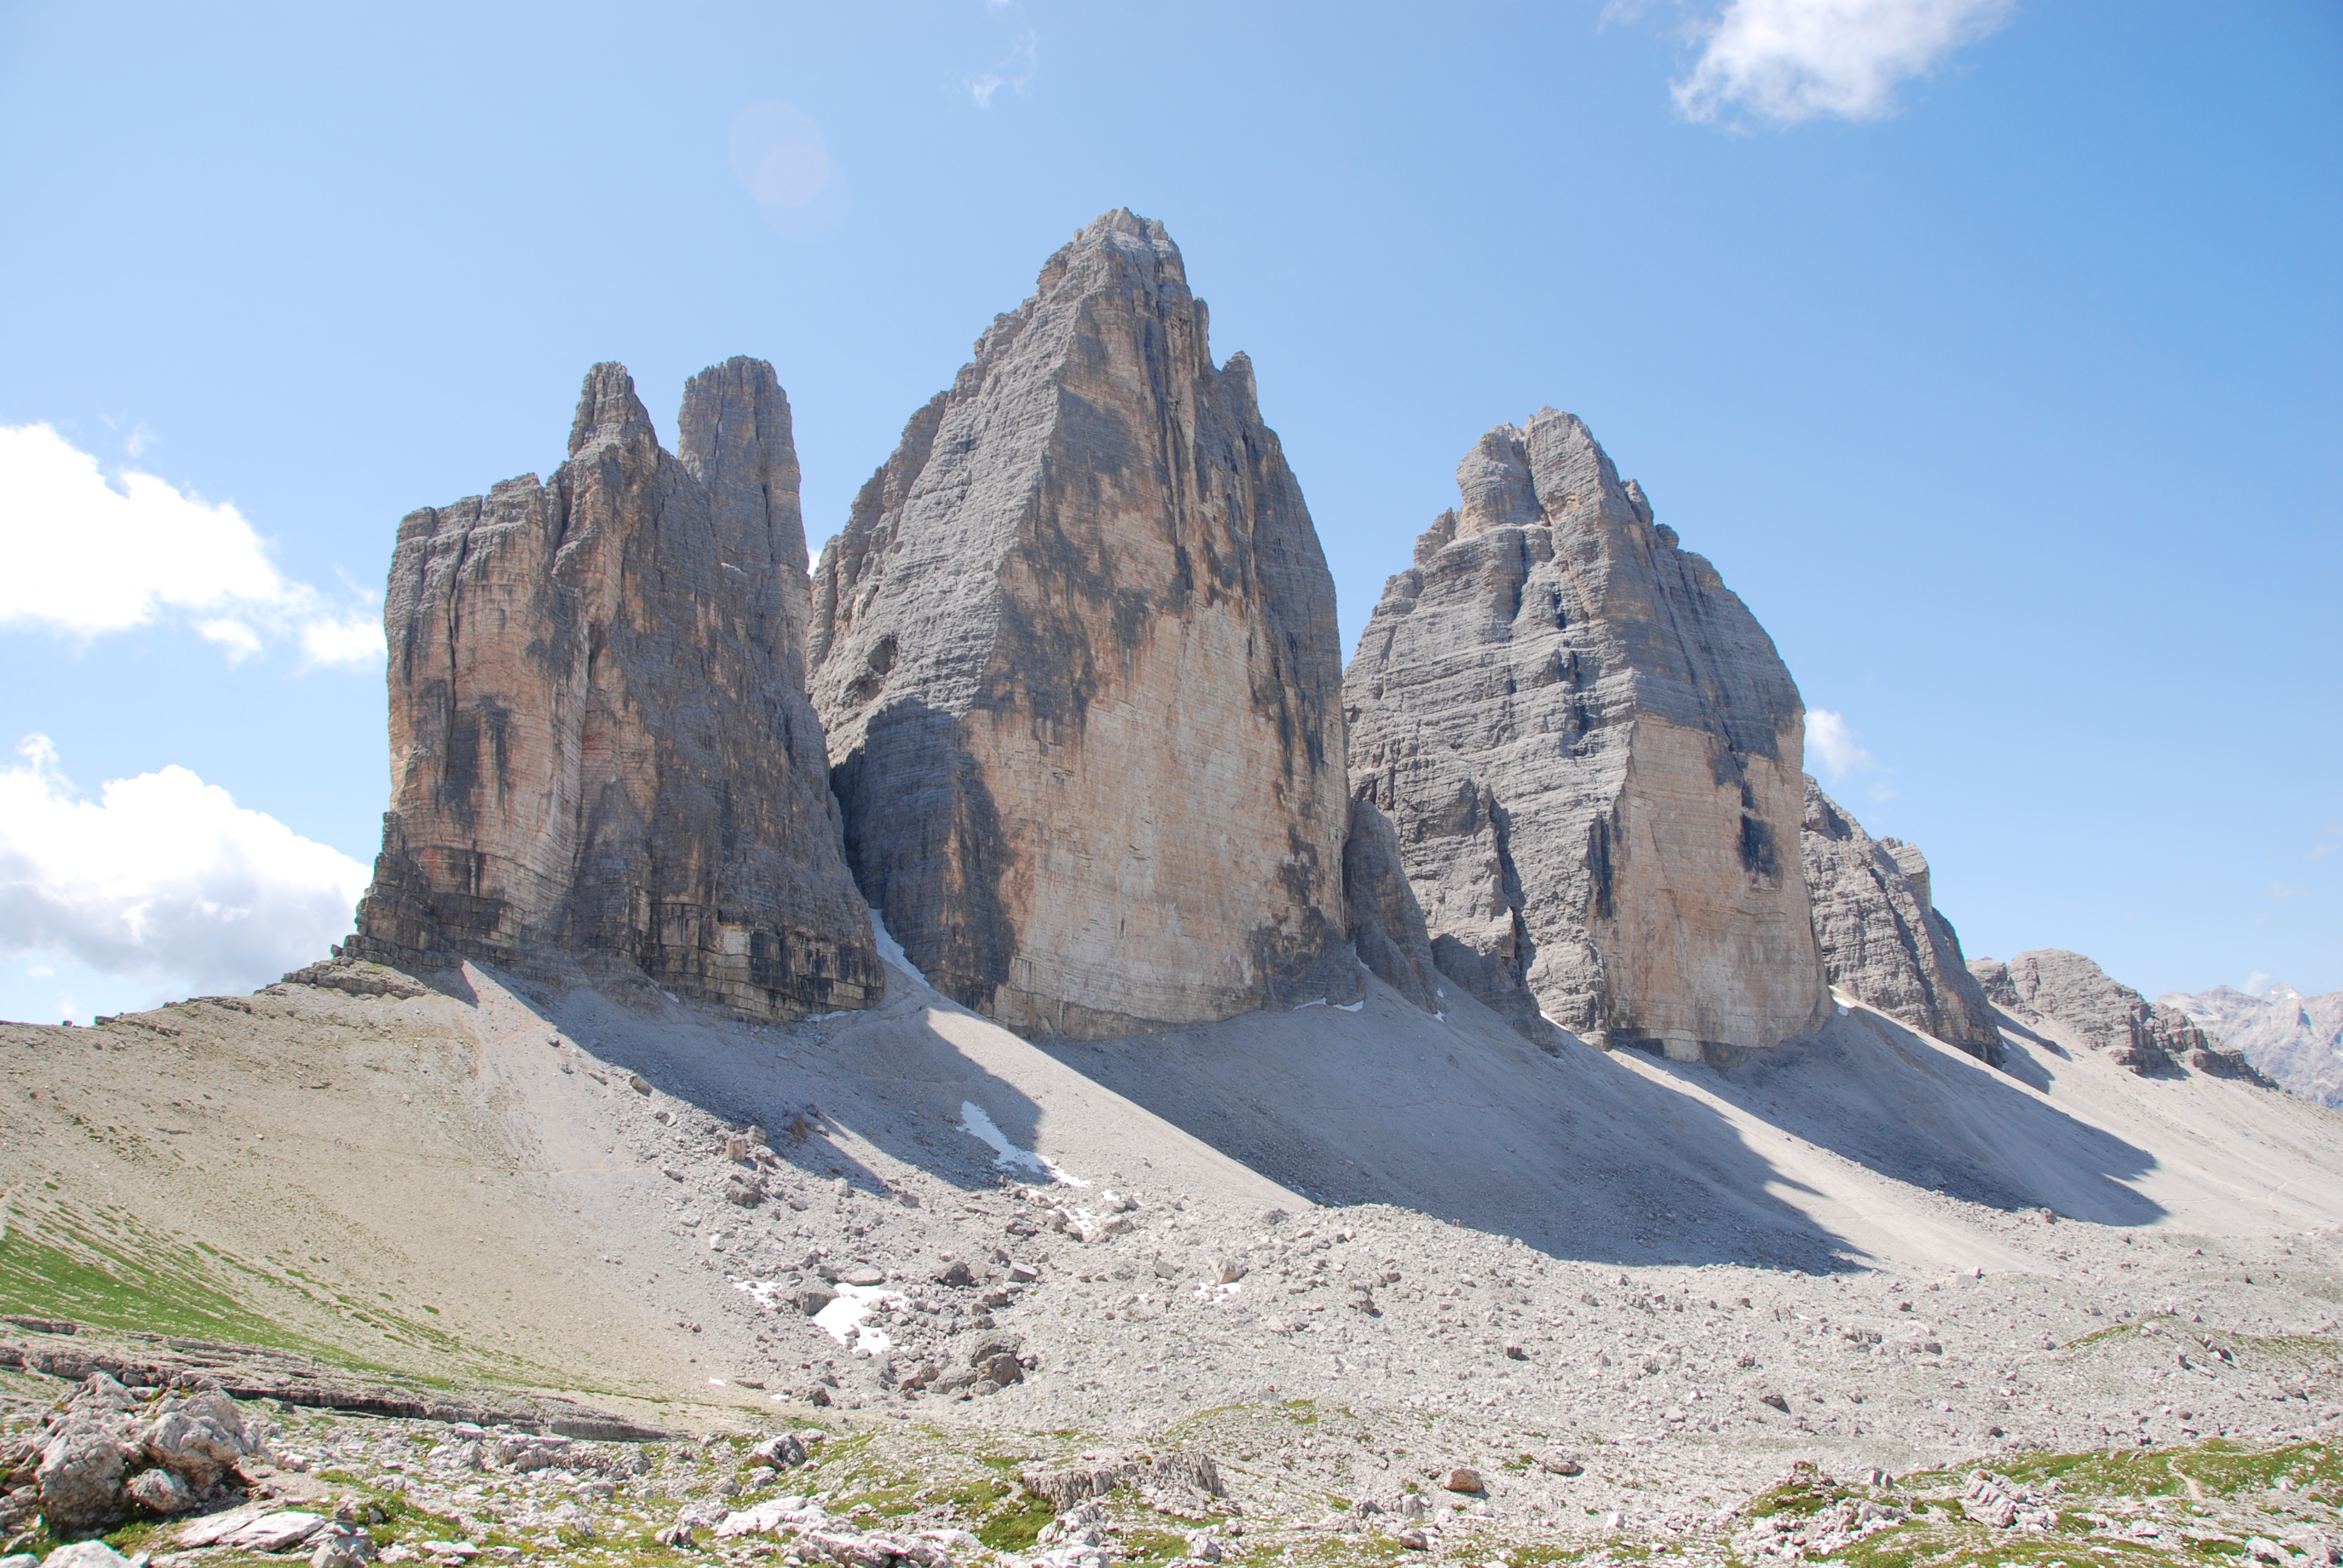
rock, wilderness, walking, mountain, sky, adventure, valley, mountain range, formation, italy, terrain, national park, material, ridge, summit, mountaineering, geology, alps, badlands, plateau, trentino, butte, three peaks, lavaredo, three peaks of lavaredo, landform, natural wonders, geographical feature, mountainous landforms